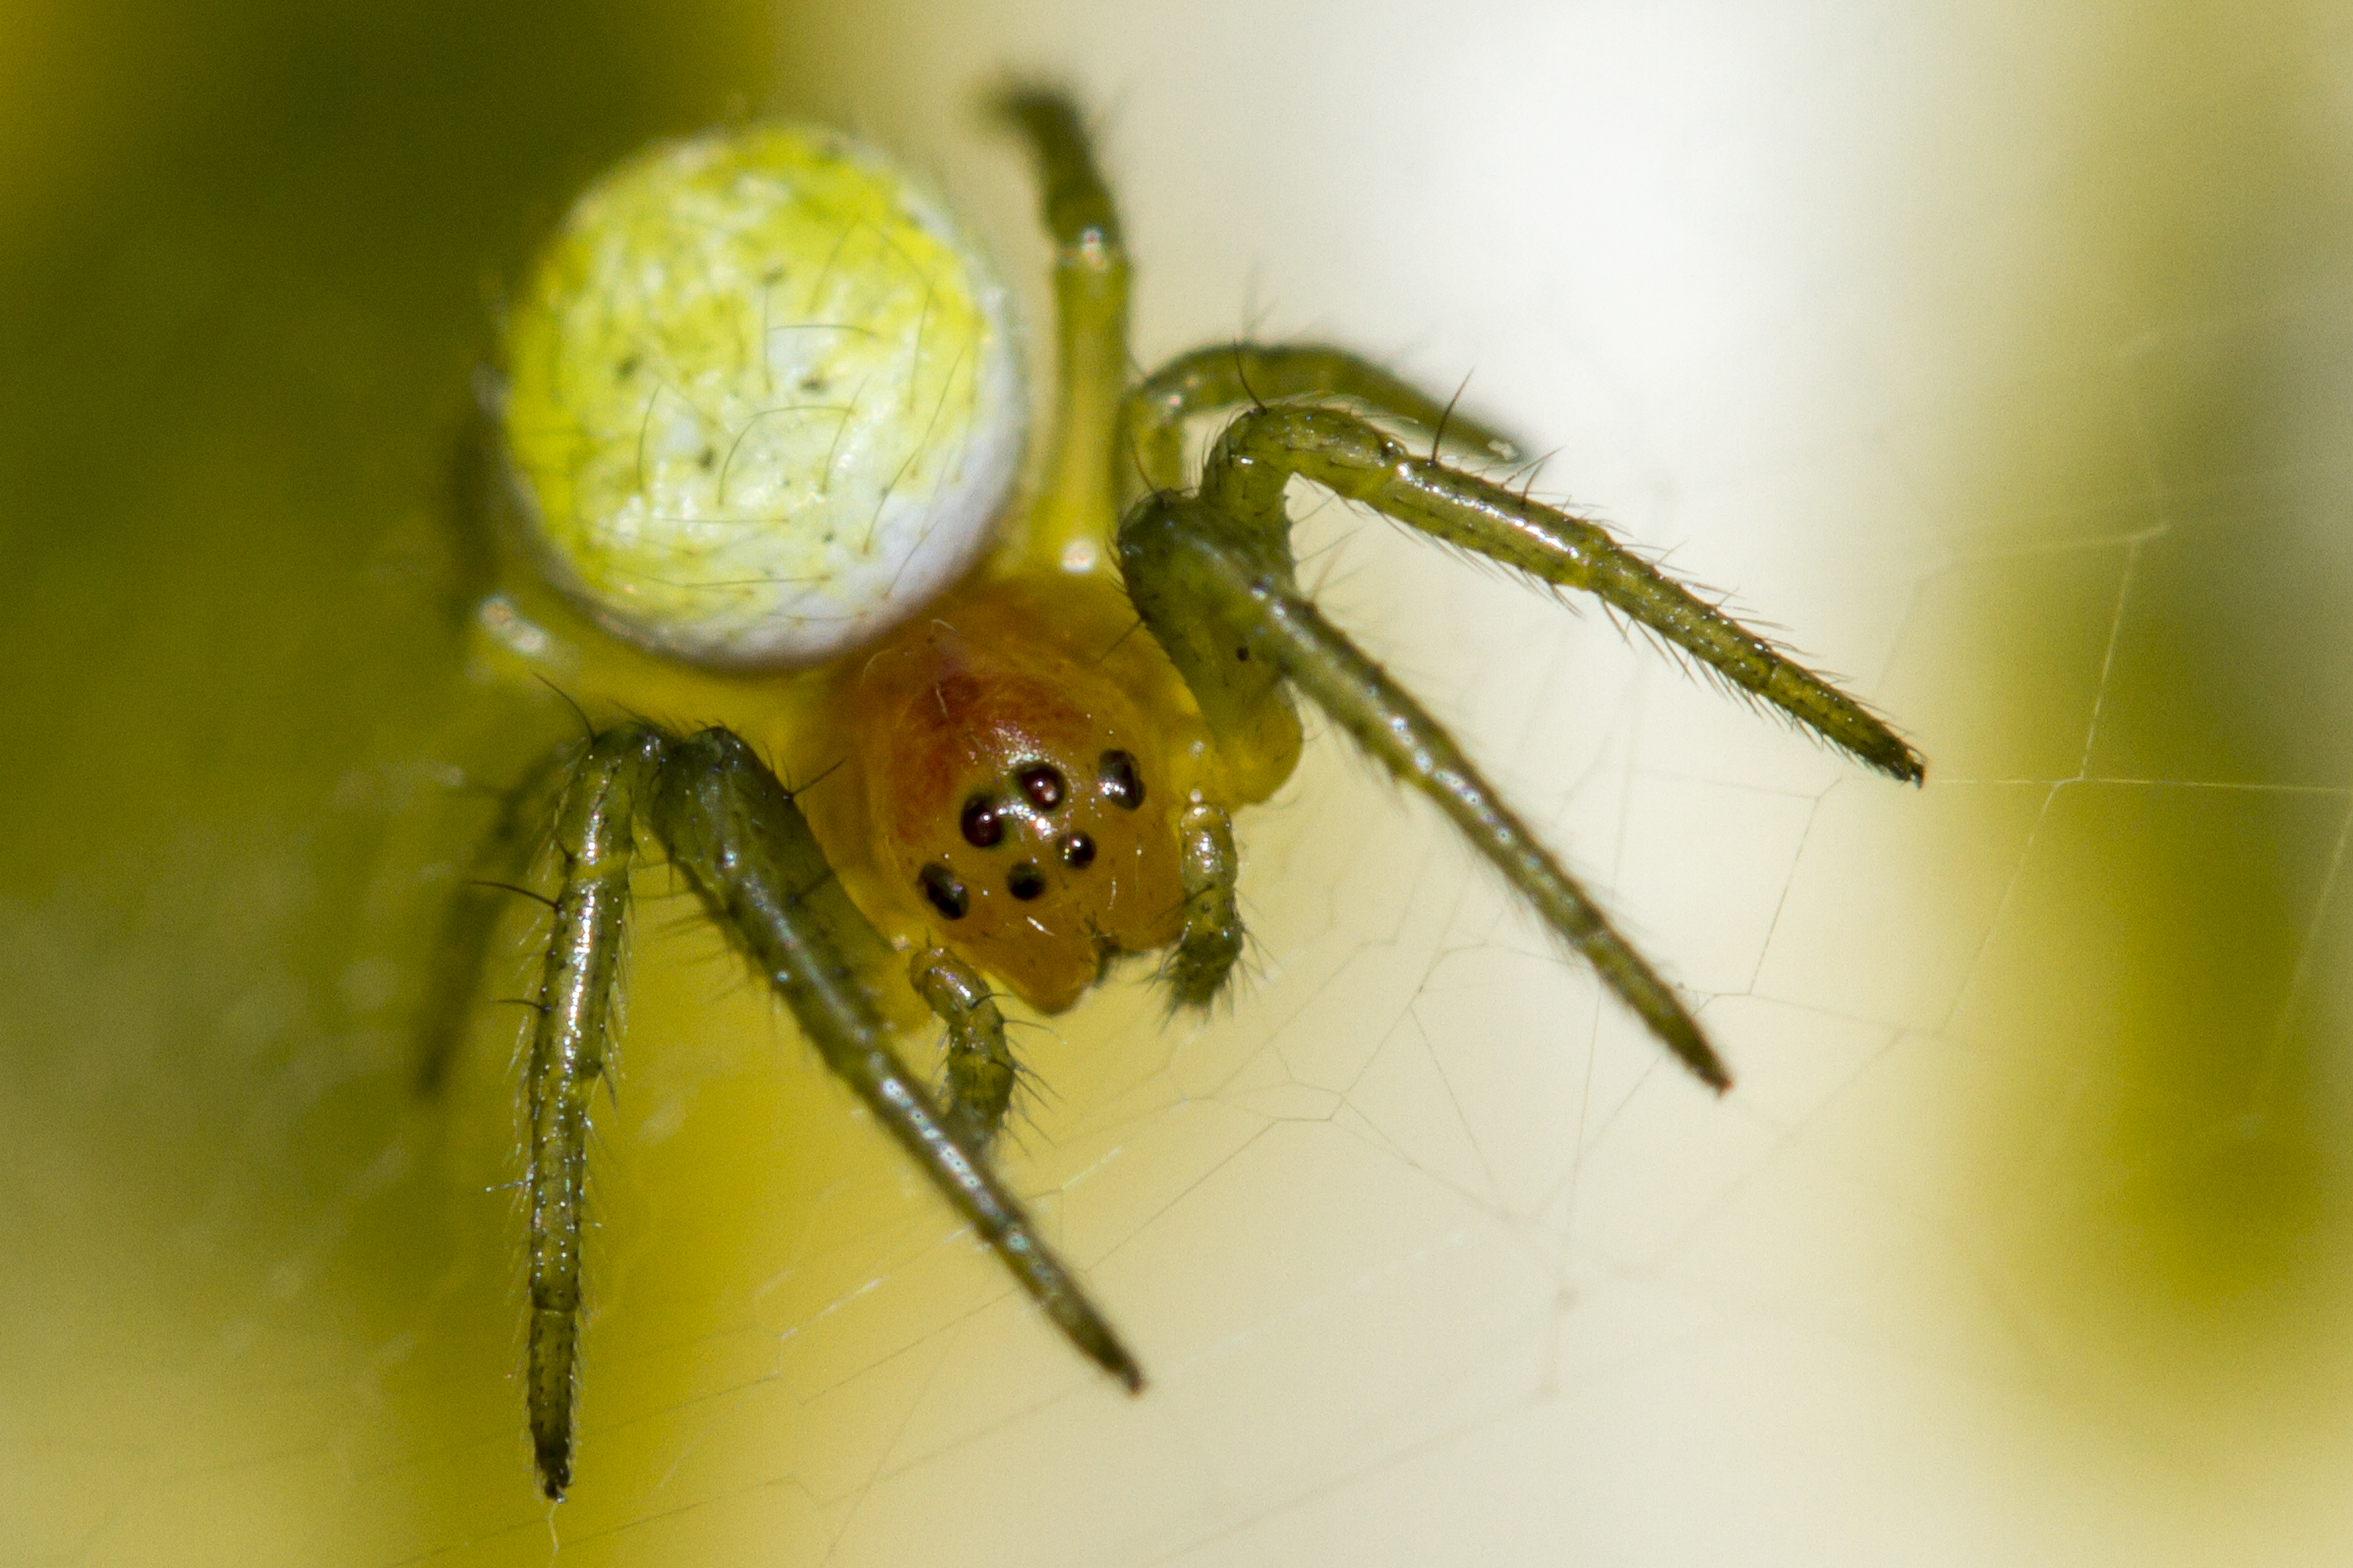
photography, flower, insect, macro, yellow, garden, fauna, invertebrate, close up, spider, outdoors, canon7d, arachnid, bbcspringwatch, nikkvalentine, extensiontubes, canon60mmmacrousm, eyesofmarch, heom, macro photography, arthropod, cucumbergreenspider, european garden spider, leaf beetle, araneus, plant stem, orb weaver spider